Shauna Bradley

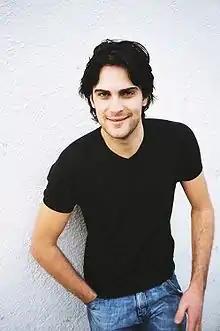
Ben Steel portrayed Shauna's love interest, Jude Lawson.

A physical attraction develops between Shauna and Harry Reynolds (Justin Melvey), which eventually turns into a "rocky romance". Shauna realises that Harry is keeping a secret and her instincts tell her that she cannot trust him. Watson stated that the most important elements in a relationship are honesty and respect, so Shauna decides to back off from him for a while. Watson told an "All About Soap" journalist "The relationship between Harry and Shauna is interesting because it hasn't been easy. There are lots of things they need to overcome and if they can do that, hopefully people will like to see them get together by the end of it all." Harry's ex-fiancée, Alison (Jenny Apostolou), comes to the Bay and informs Shauna that she intends to fight her for Harry. Shauna chooses to give Harry some space and he eventually chooses to stay with her.